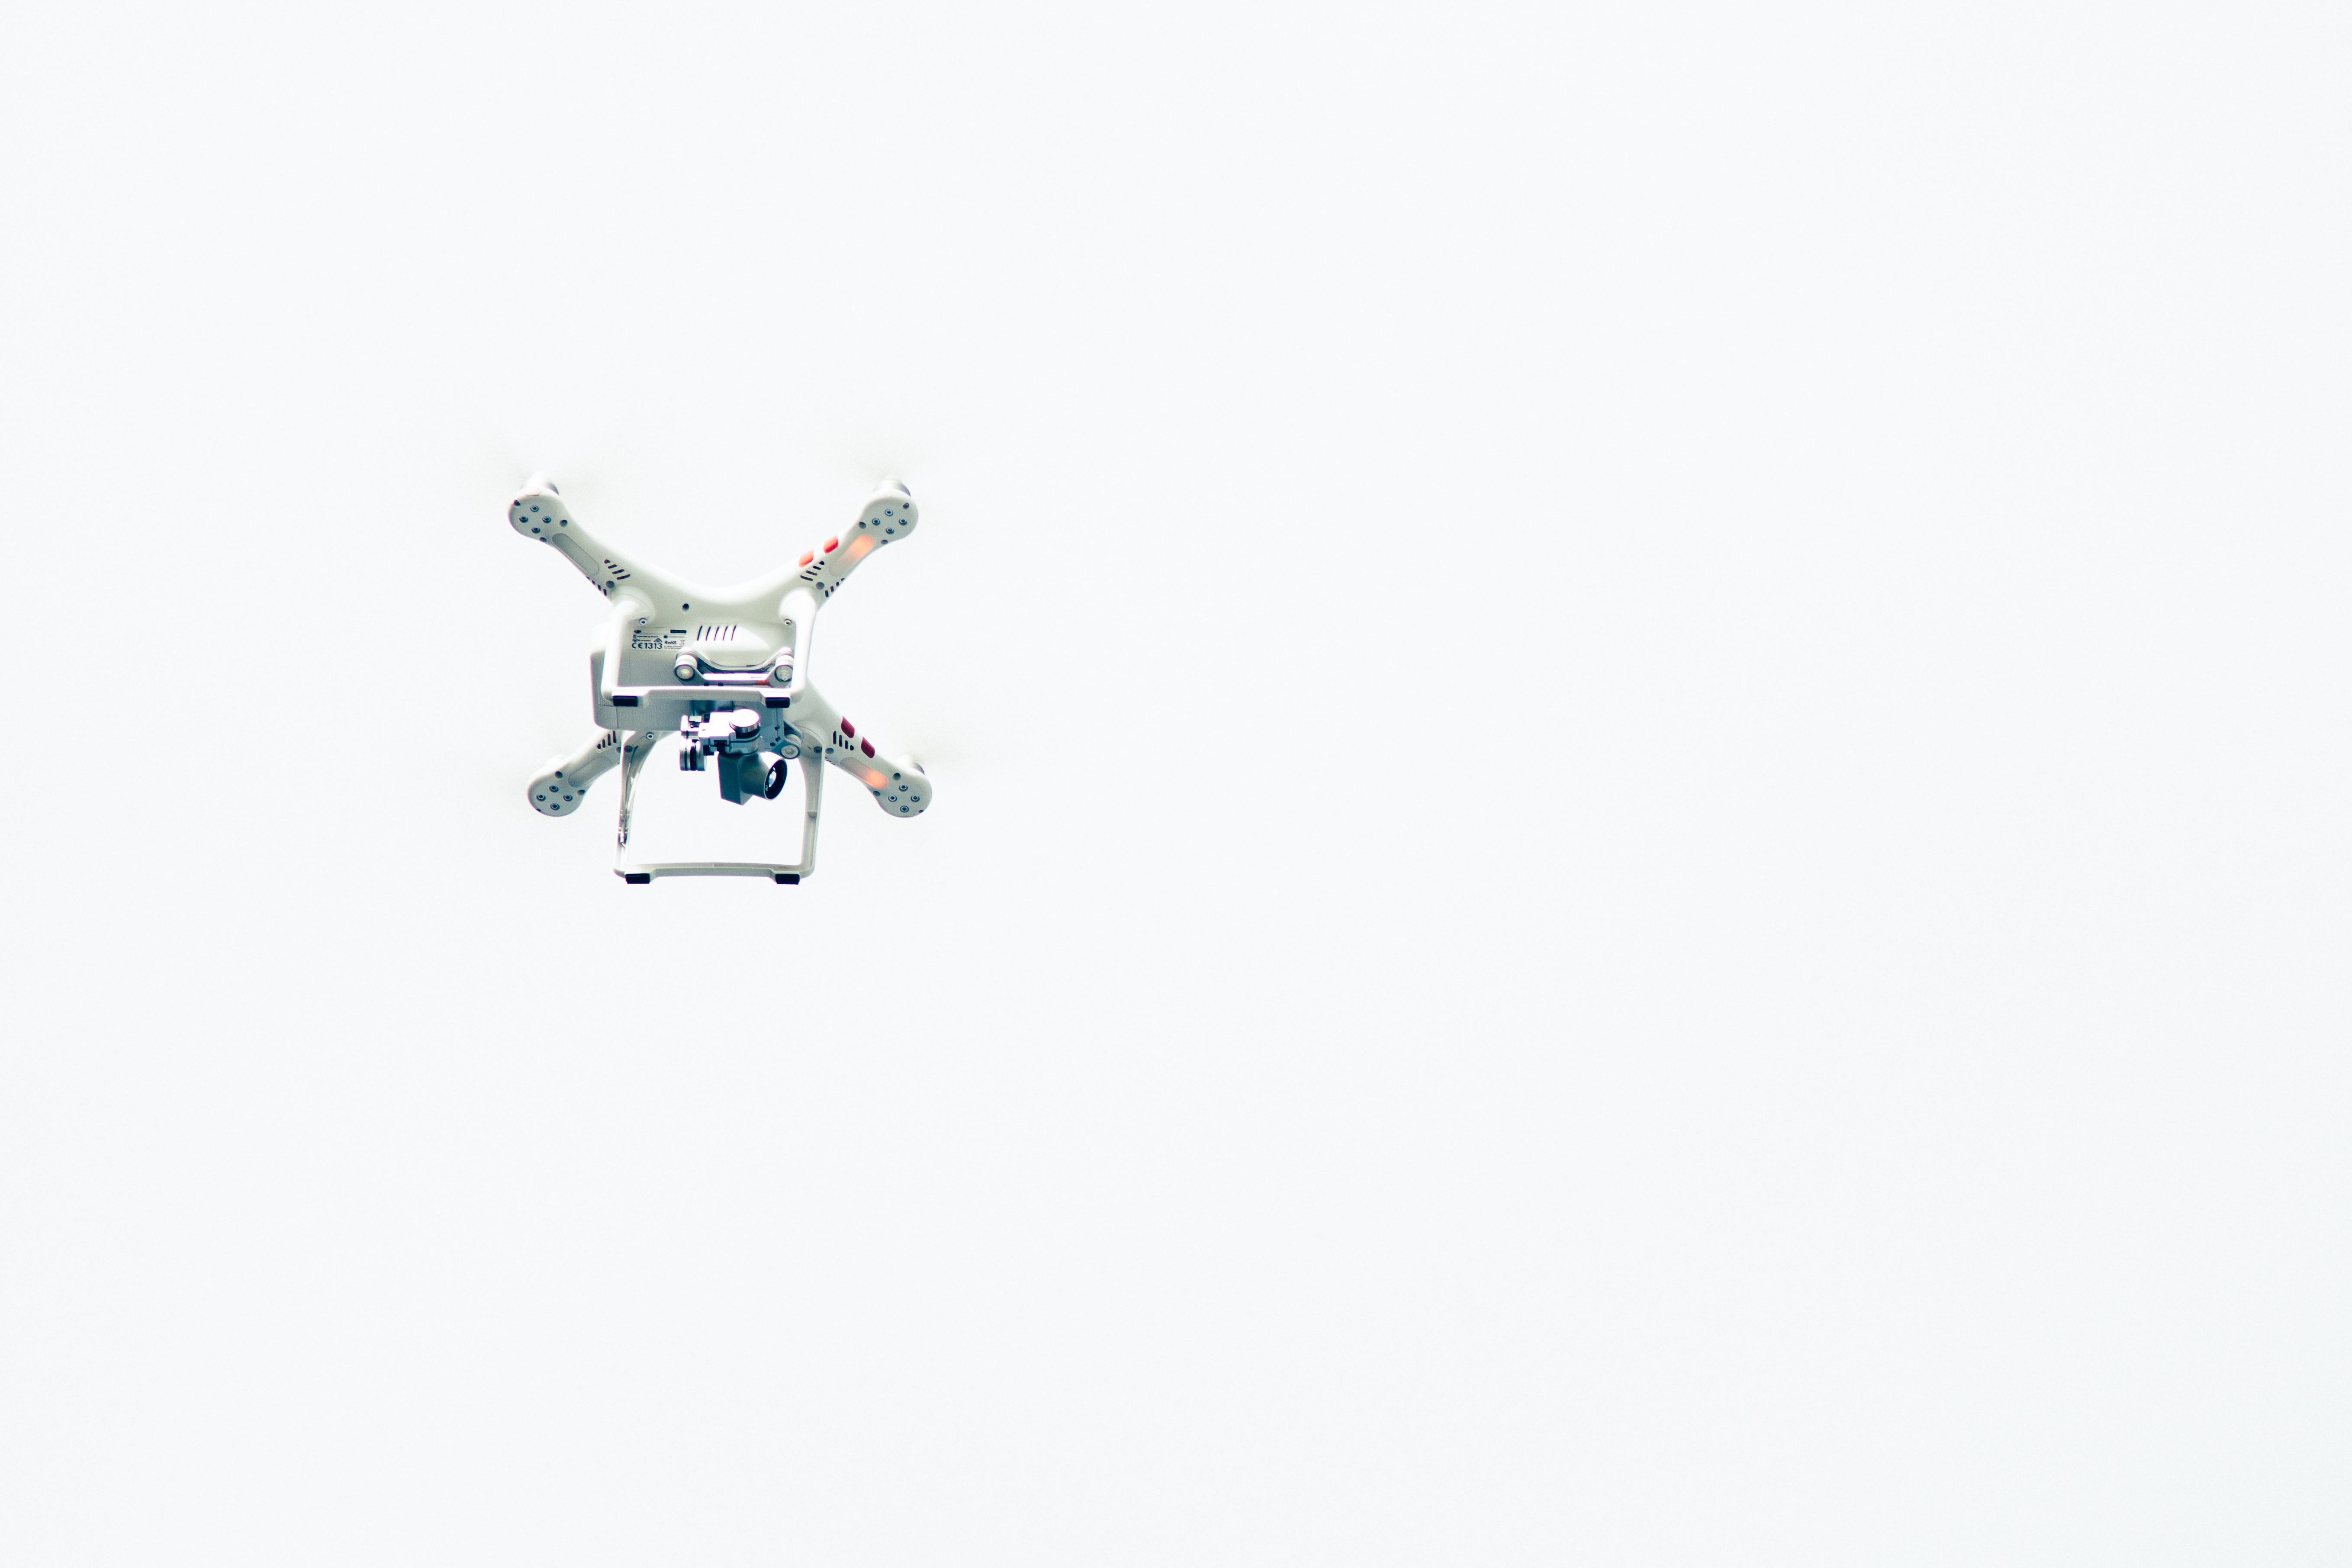
technology, camera, fly, drone, jewellery, minimal